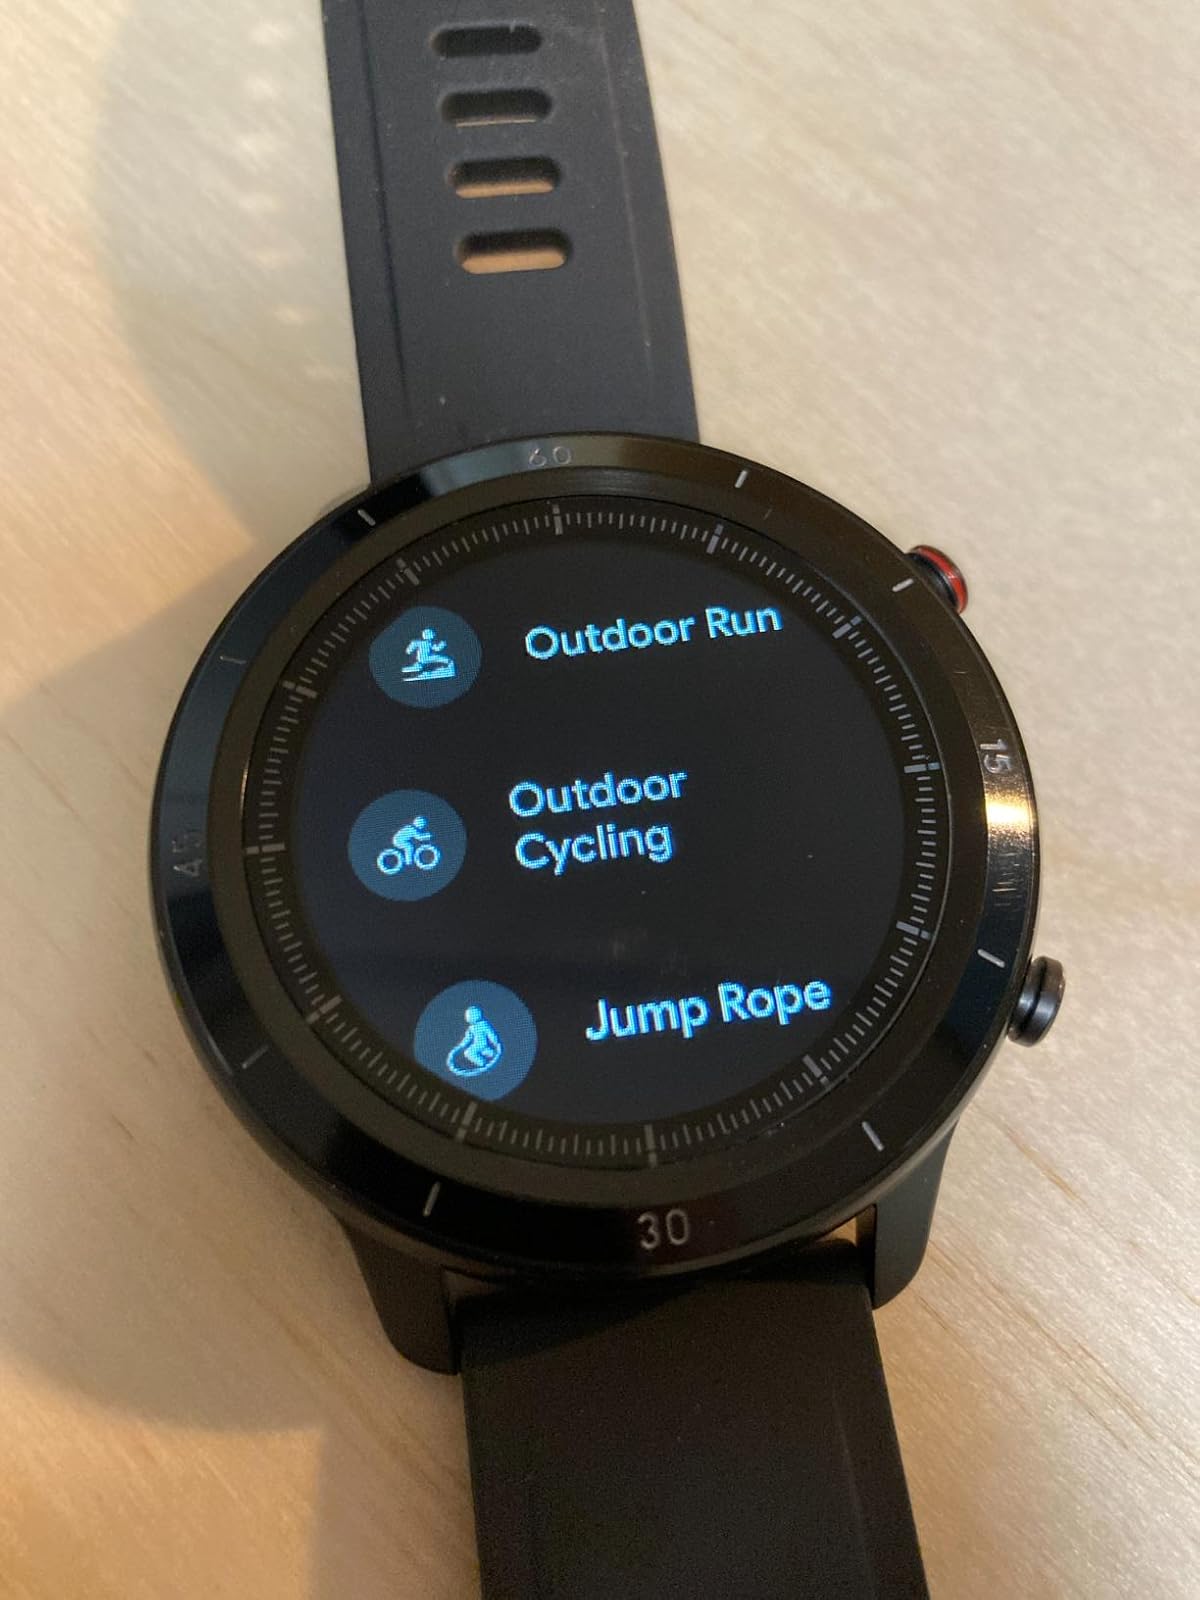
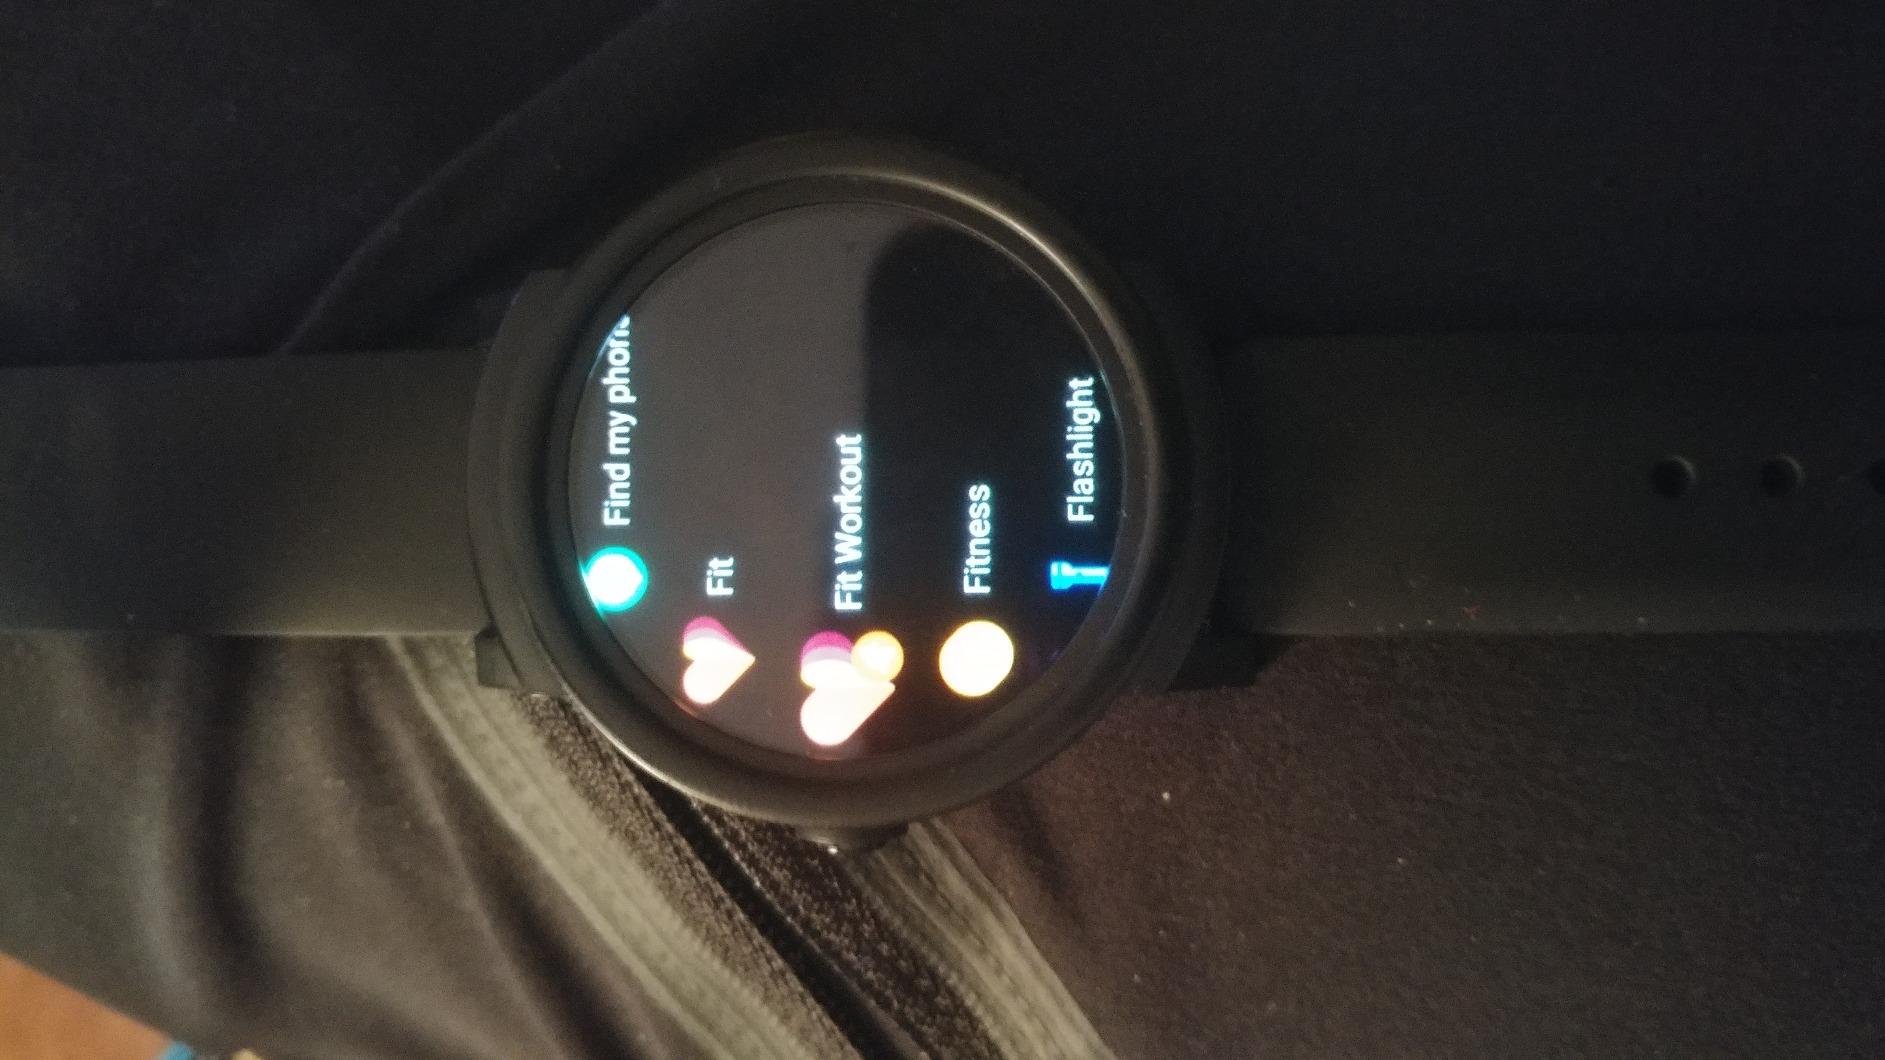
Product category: smartwatch
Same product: no